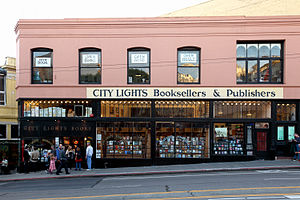
City Lights Bookstore
City Lights Bookstore
City Lights Bookstore og City Lights Publishers i North Beach-kvarteret i San Francisco er en uafhængig boghandel og et lille forlag ejet af beat-digteren Lawrence Ferlinghetti. Den er især kendt for sin udgivelse af Allen Ginsbergs digtsamling Howl & Other Poems og den kontrovers, bogen skabte. Boghandelen ligger lige ved siden af Jack Kerouac Alley, opkaldt efter forfatteren til den anmelderroste roman On the Road, der var en af de romaner, der var med til at grundlægge beat-litteraturen sammen med Ginsbergs Howl.